British Raj

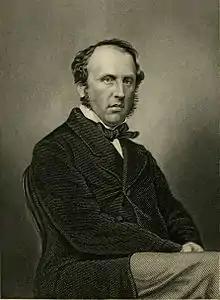
Lord Canning, the last Governor-General of India under Company rule and the first viceroy of India under Crown rule

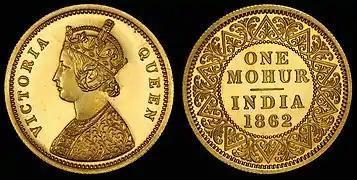
One Mohur depicting Queen Victoria (1862)

In Calcutta, the governor-general remained head of the Government of India and now was more commonly called the viceroy on account of his secondary role as the Crown's representative to the nominally sovereign princely states; he was, however, now responsible to the secretary of state in London and through him to Parliament. A system of "double government" had already been in place during the Company's rule in India from the time of Pitt's India Act of 1784. The governor-general in the capital, Calcutta, and the governor in a subordinate presidency (Madras or Bombay) was each required to consult his advisory council; executive orders in Calcutta, for example, were issued in the name of "Governor-General-in-Council" ("i.e." the Governor-General with the advice of the Council). The Company's system of "double government" had its critics, since, from the time of the system's inception, there had been intermittent feuding between the governor-general and his Council; still, the Act of 1858 made no major changes in governance. However, in the years immediately thereafter, which were also the years of post-rebellion reconstruction, Viceroy Lord Canning found the collective decision making of the Council to be too time-consuming for the pressing tasks ahead, so he requested the "portfolio system" of an Executive Council in which the business of each government department (the "portfolio") was assigned to and became the responsibility of a single council member. Routine departmental decisions were made exclusively by the member, but important decisions required the consent of the governor-general and, in the absence of such consent, required discussion by the entire Executive Council. This innovation in Indian governance was promulgated in the Indian Councils Act 1861.